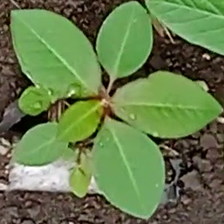
Weed species: Moti_dudhi(Euphorbia_geneculata_L)